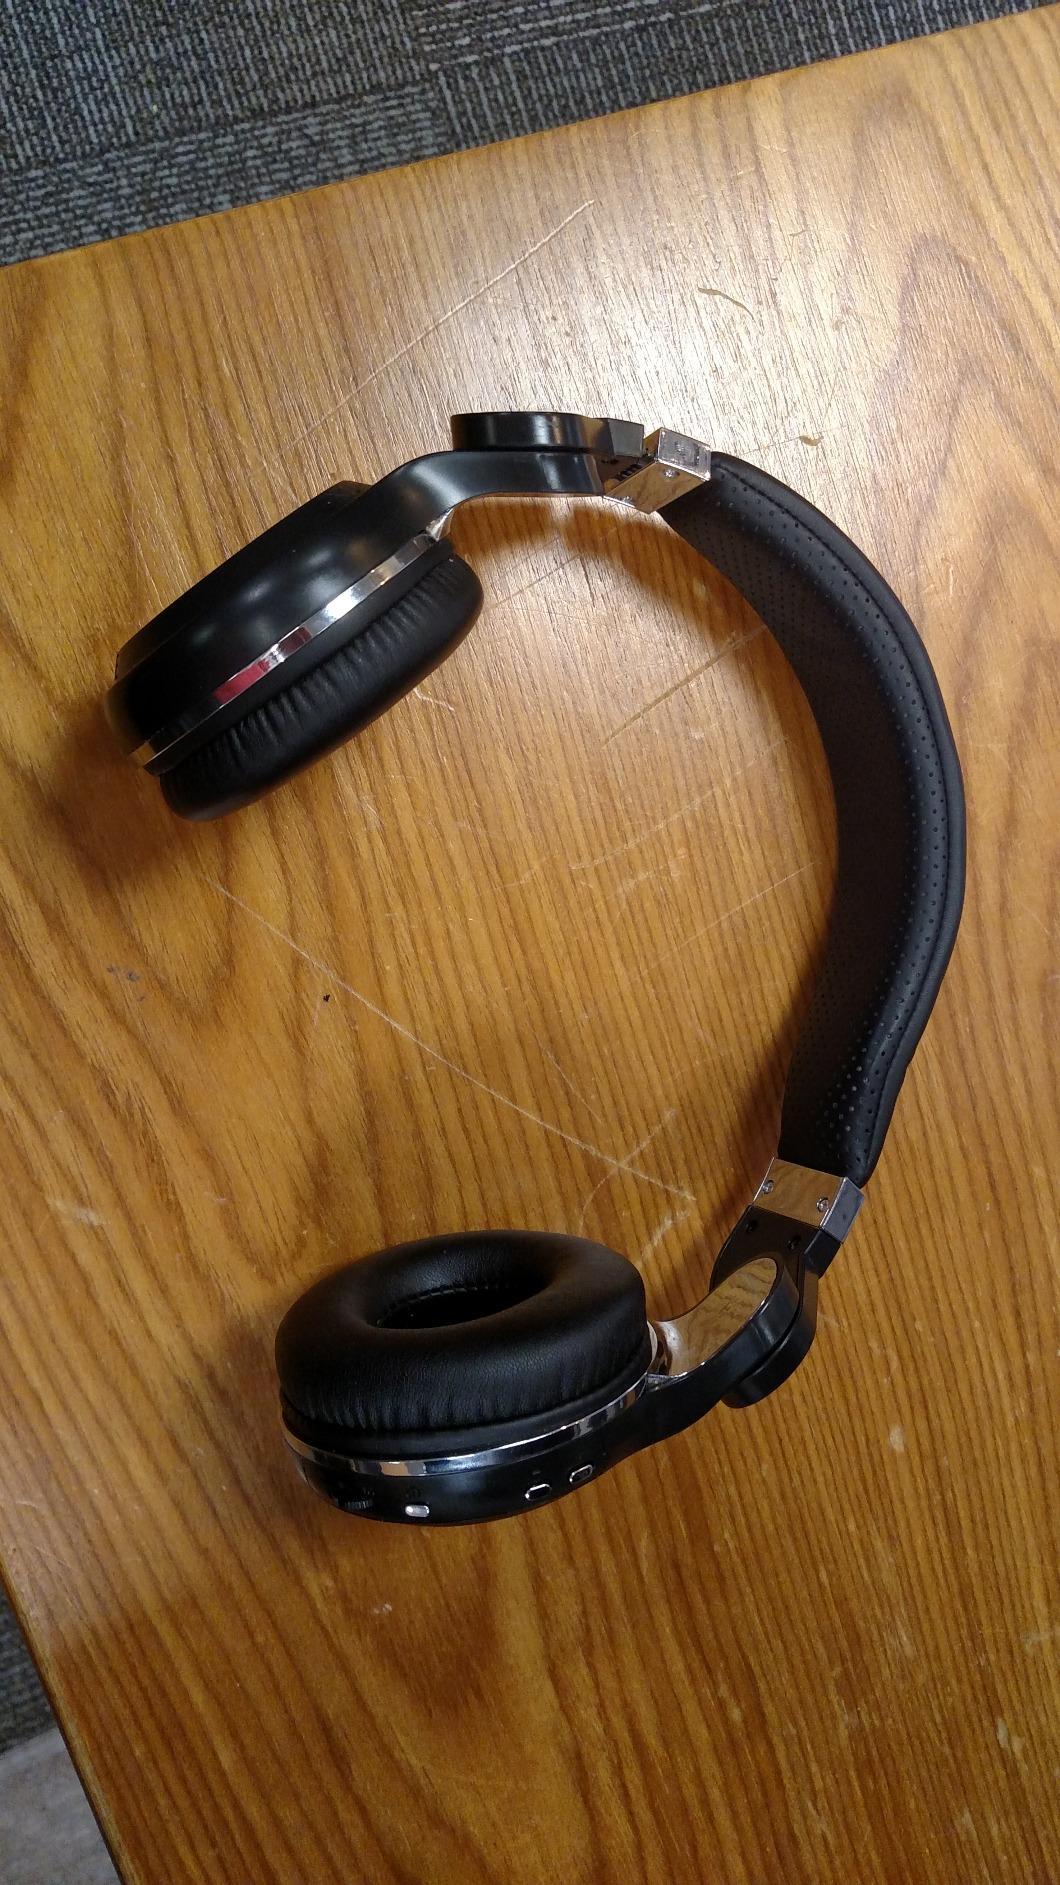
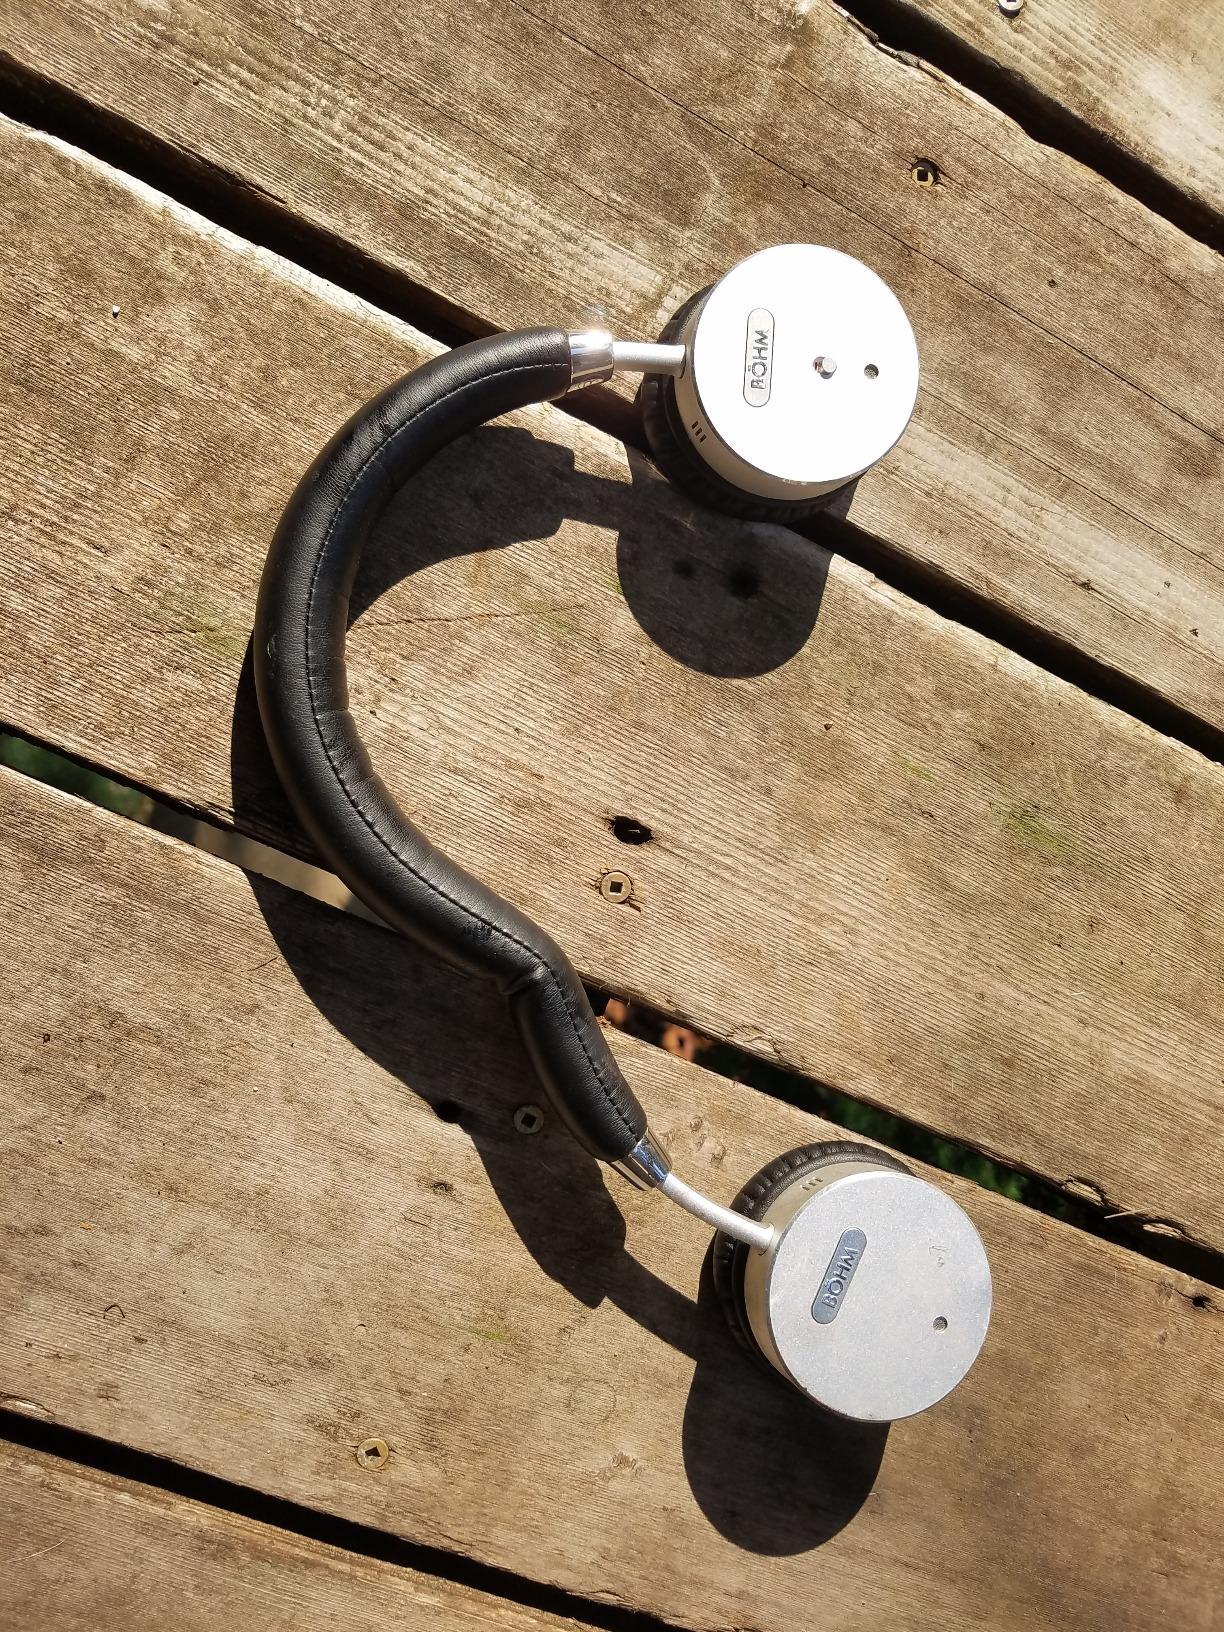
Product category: headphones
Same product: no